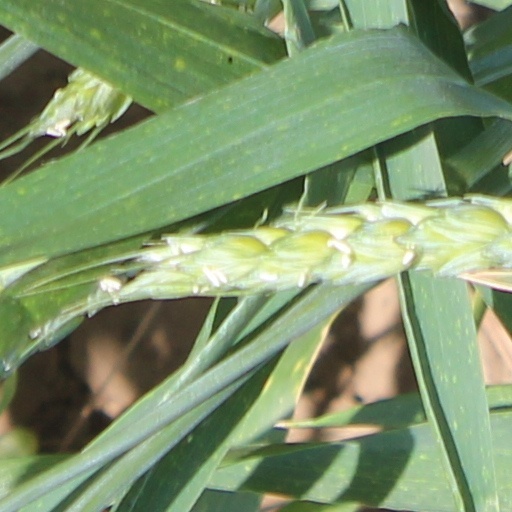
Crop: wheat